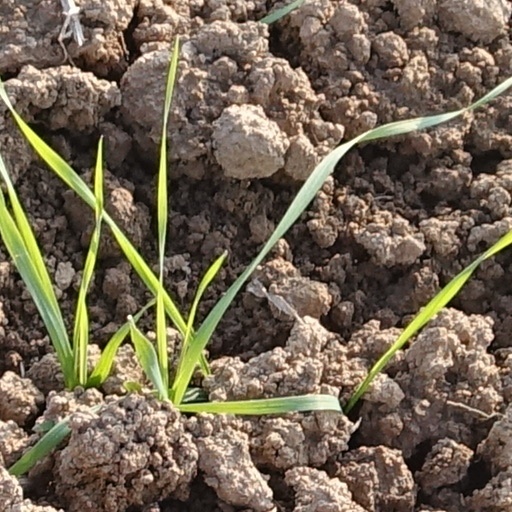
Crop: wheat